Li Ye (mathematician)

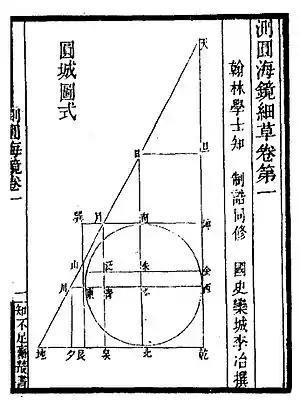
The master figure in "Sea mirror of circle measurements", that all the problems use. It shows a circular city wall, inscribed in a right triangle and a square.

Ceyuan haijing ("Sea mirror of circle measurements") is a collection of 170 problems, all related to the same example of a circular city wall inscribed in a right triangle and a square. They often involve two people who walk on straight lines until they can see each other, meet or reach a tree in a certain spot. The purpose of book was to study intricate geometrical relations with algebra and provide solutions to equations.